Clyde Carr

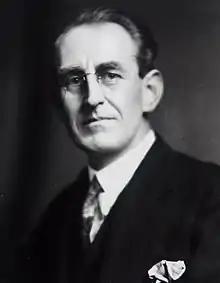

Clyde Leonard Carr (14 January 1886 – 18 September 1962) was a New Zealand politician of the Labour Party, and was a minister of the Congregational Church.